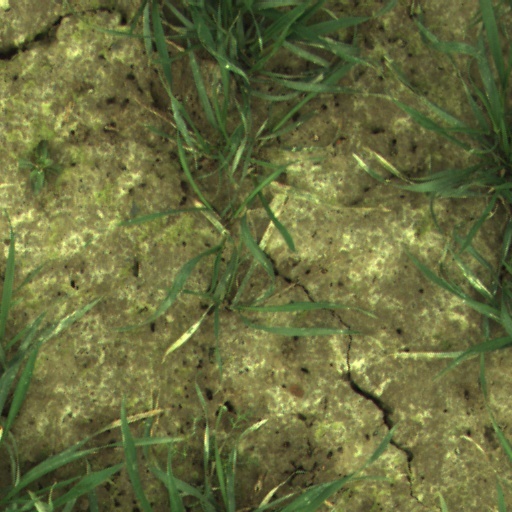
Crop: wheat